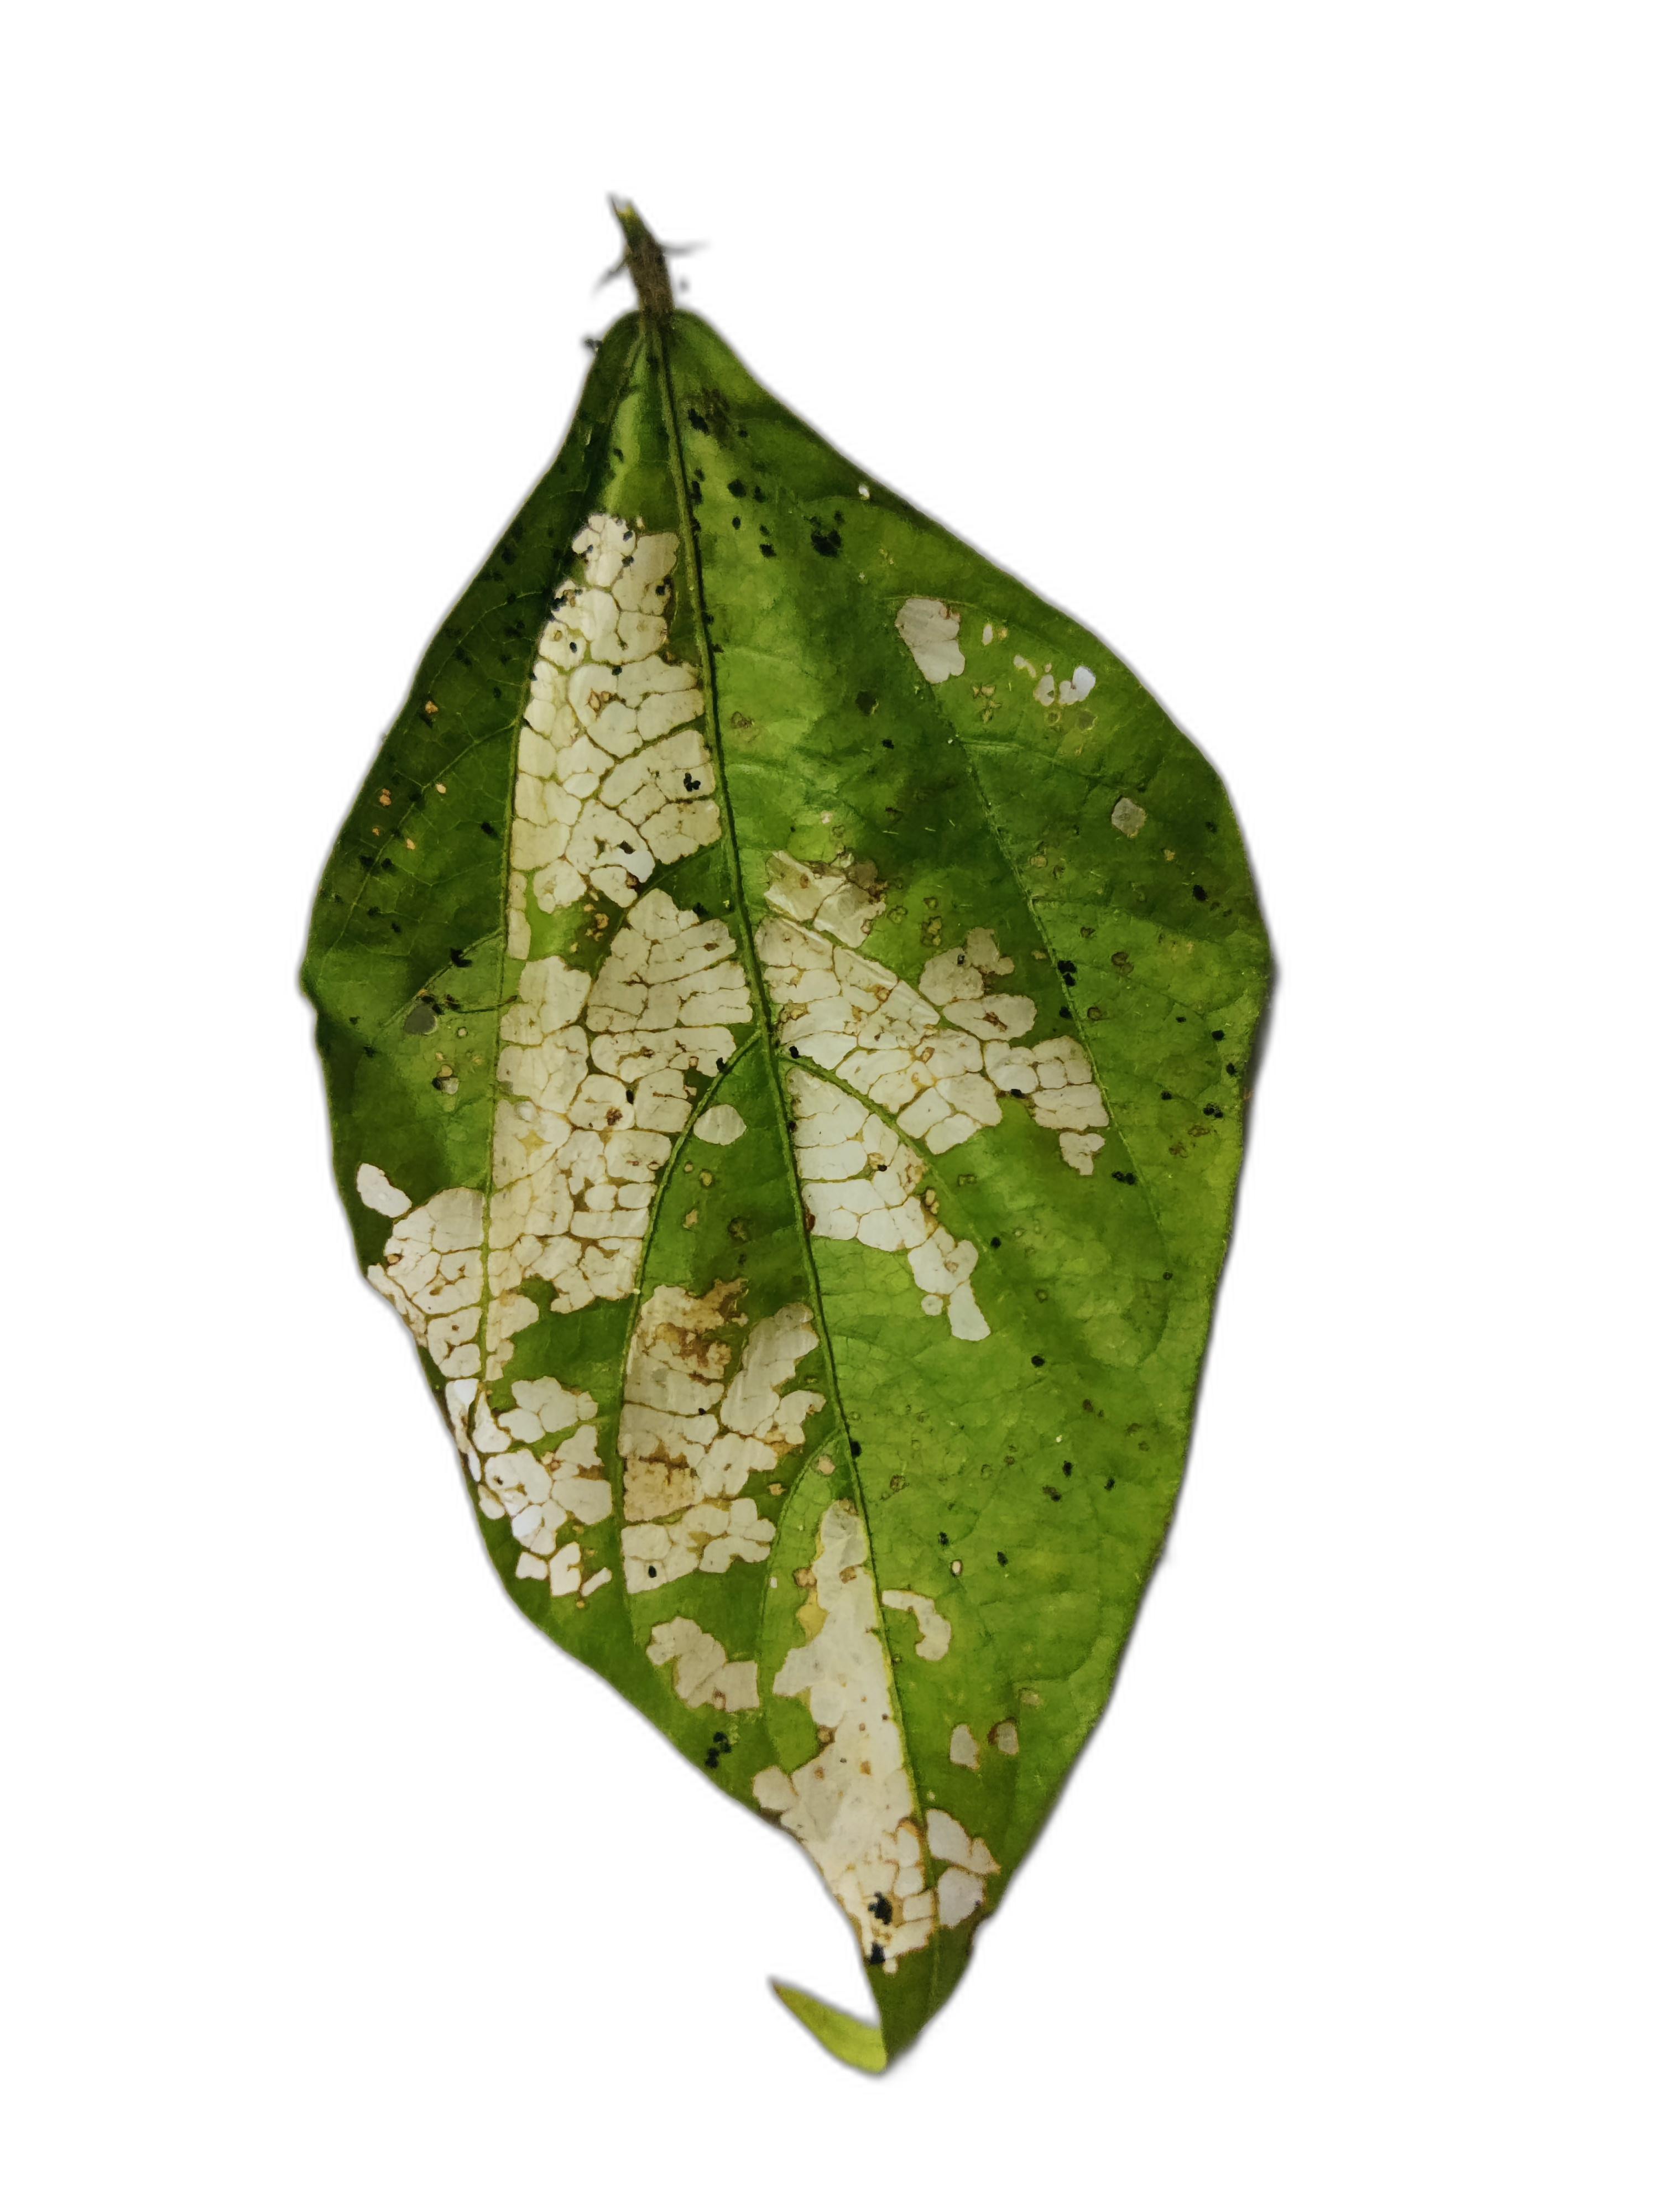
Label: Insect